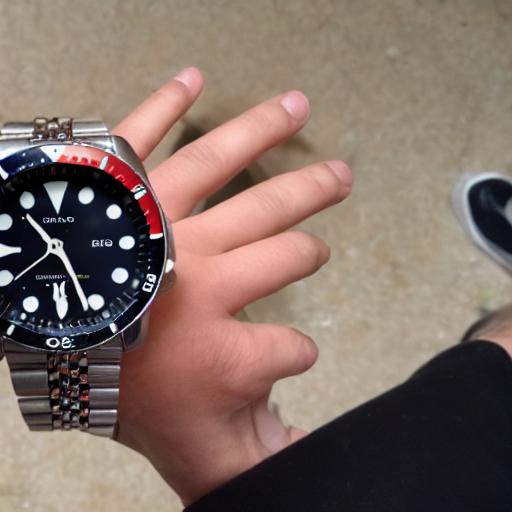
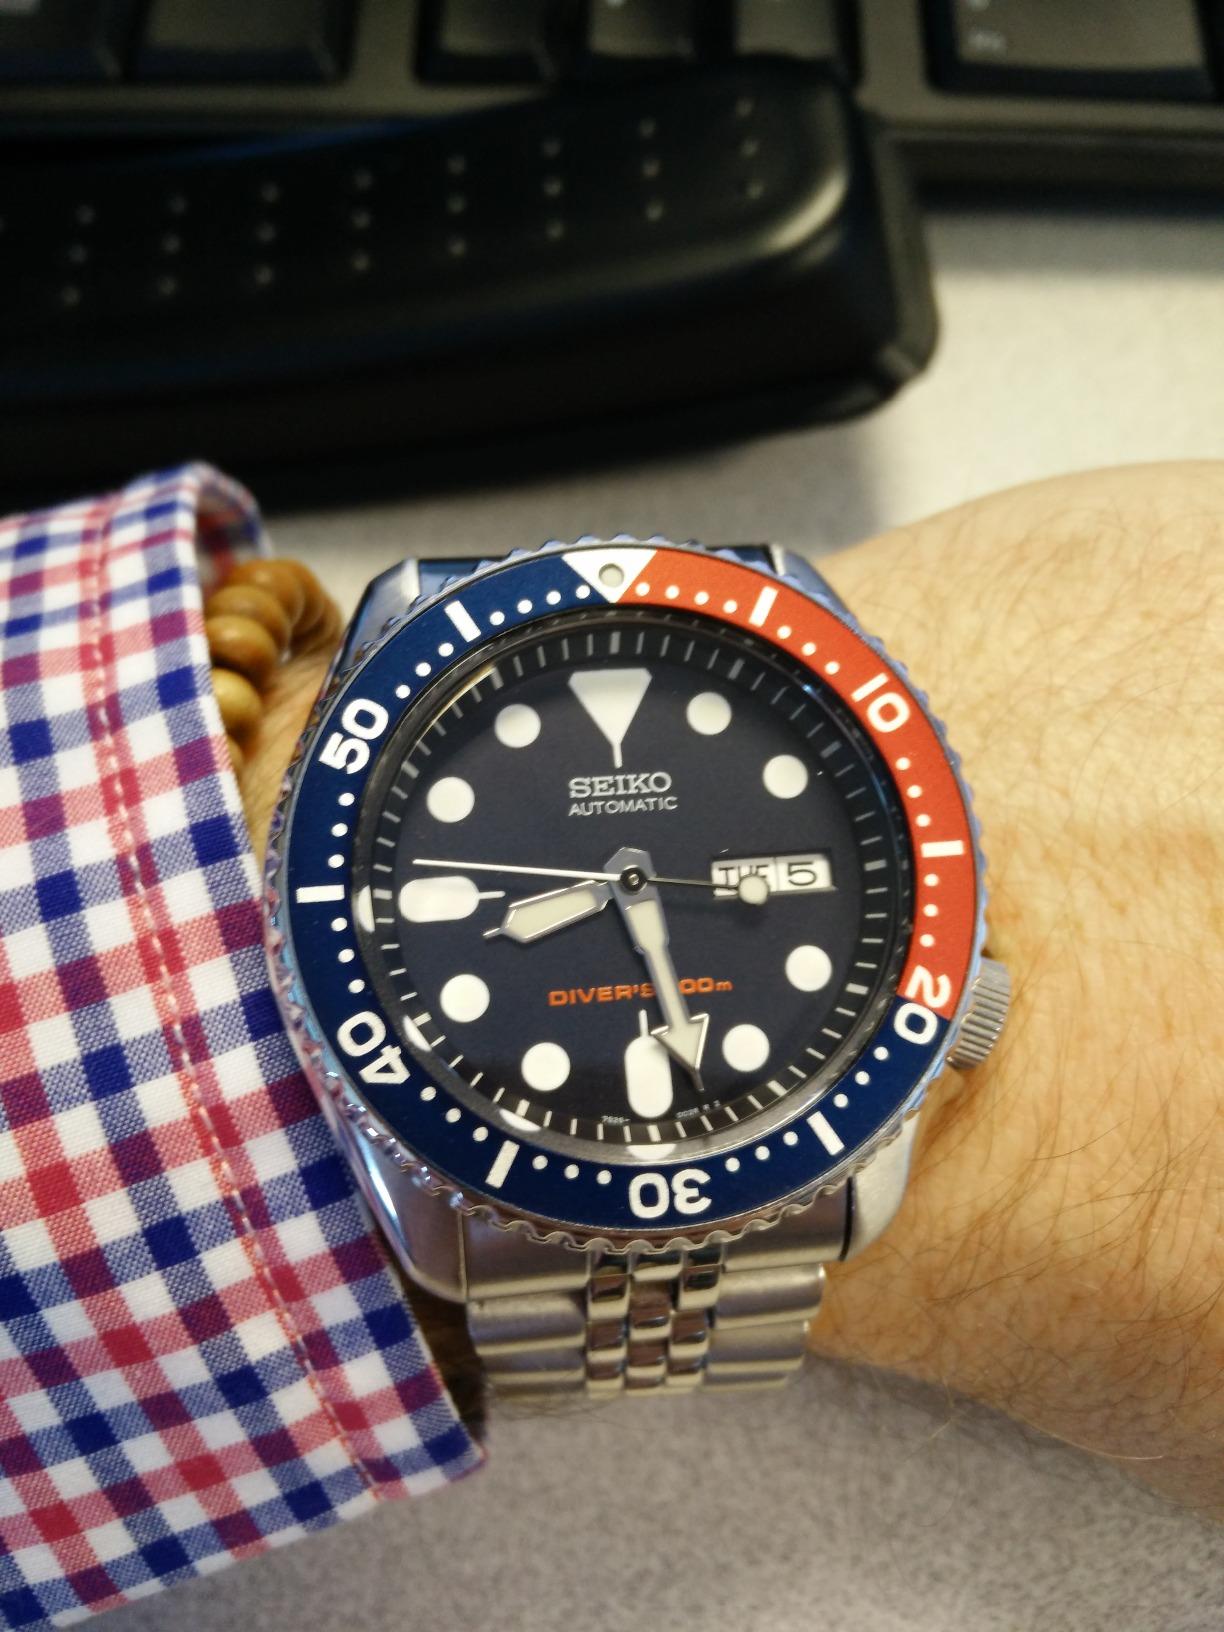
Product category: accessories_watch
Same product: no